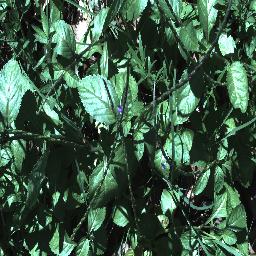
Label: snake_weed